Jeanne Granier

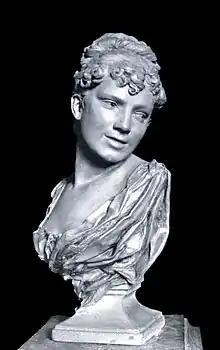
Bust of Granier by Francis de Saint-Vidal.

Jeanne Granier (31 March 1852 – 18 or 19 December 1939) was a French soprano, born and died in Paris, whose career was centred on the French capital.